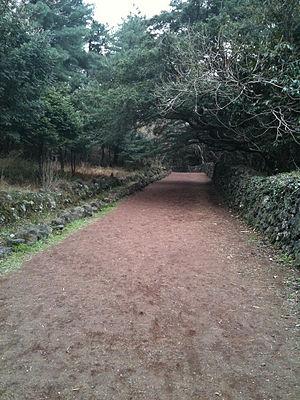
Jeju est la capitale de la province de Jeju en Corée du Sud. Avec ses 408 364 habitants, c'est la plus grande ville de l'île volcanique de Jeju, l'île la plus au sud de la Corée. C'est un port situé à l'entrée ouest du détroit de Corée. Son climat subtropical et son ambiance relativement sèche en font une destination touristique appréciée des Coréens : Jeju accueille 4 millions de visiteurs par an, principalement venus de Corée, du Japon et de Chine. Elle est desservie par un aéroport international, le troisième du pays en importance.